Loau Keneti Sio

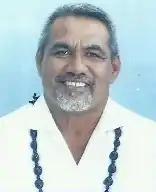
Sio in 2016

Loau Solamalemalo Keneti Sio (born Apia, 3 April 1964) is a Samoan politician, former Cabinet Minister, and rugby union player. He is a member of the Human Rights Protection Party (HRPP).